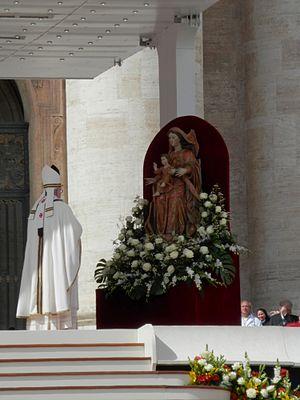
Inauguration du pontificat du Pape François, le 19 mars 2013 Polski: Uroczystość inauguracji pontyfikatu papieża Franciszka, 19 marca 2013 Italiano: Inaugurazione del ministero petrino di papa Francesco, 19 marzo 2013